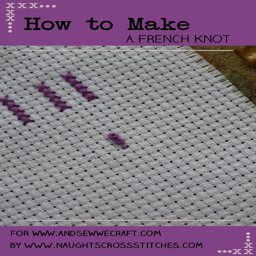
how to make a knot in hobbie